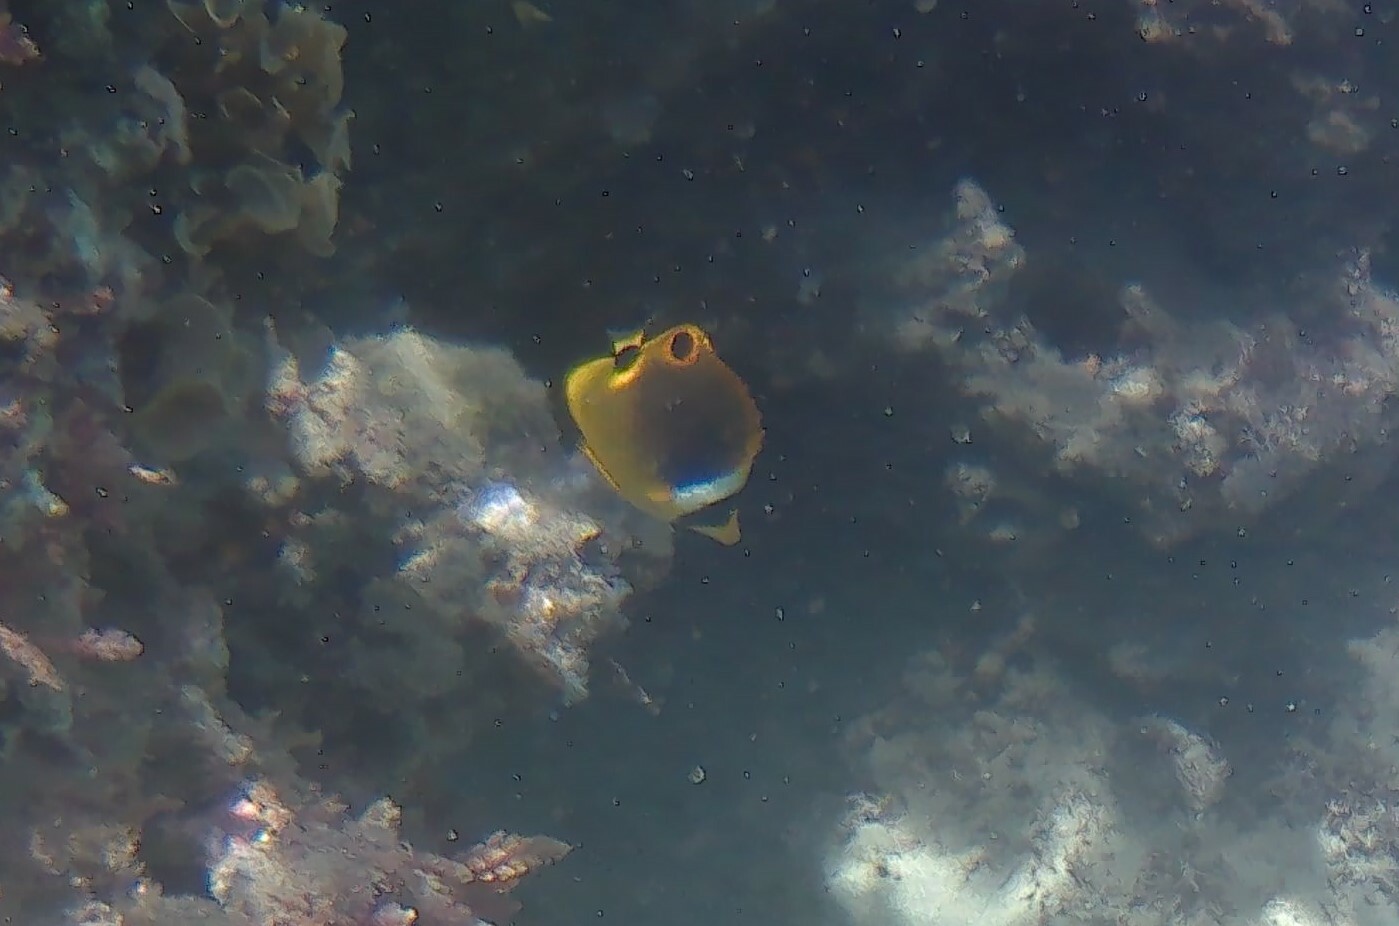
Chaetodon lunula (Raccoon Butterflyfish)